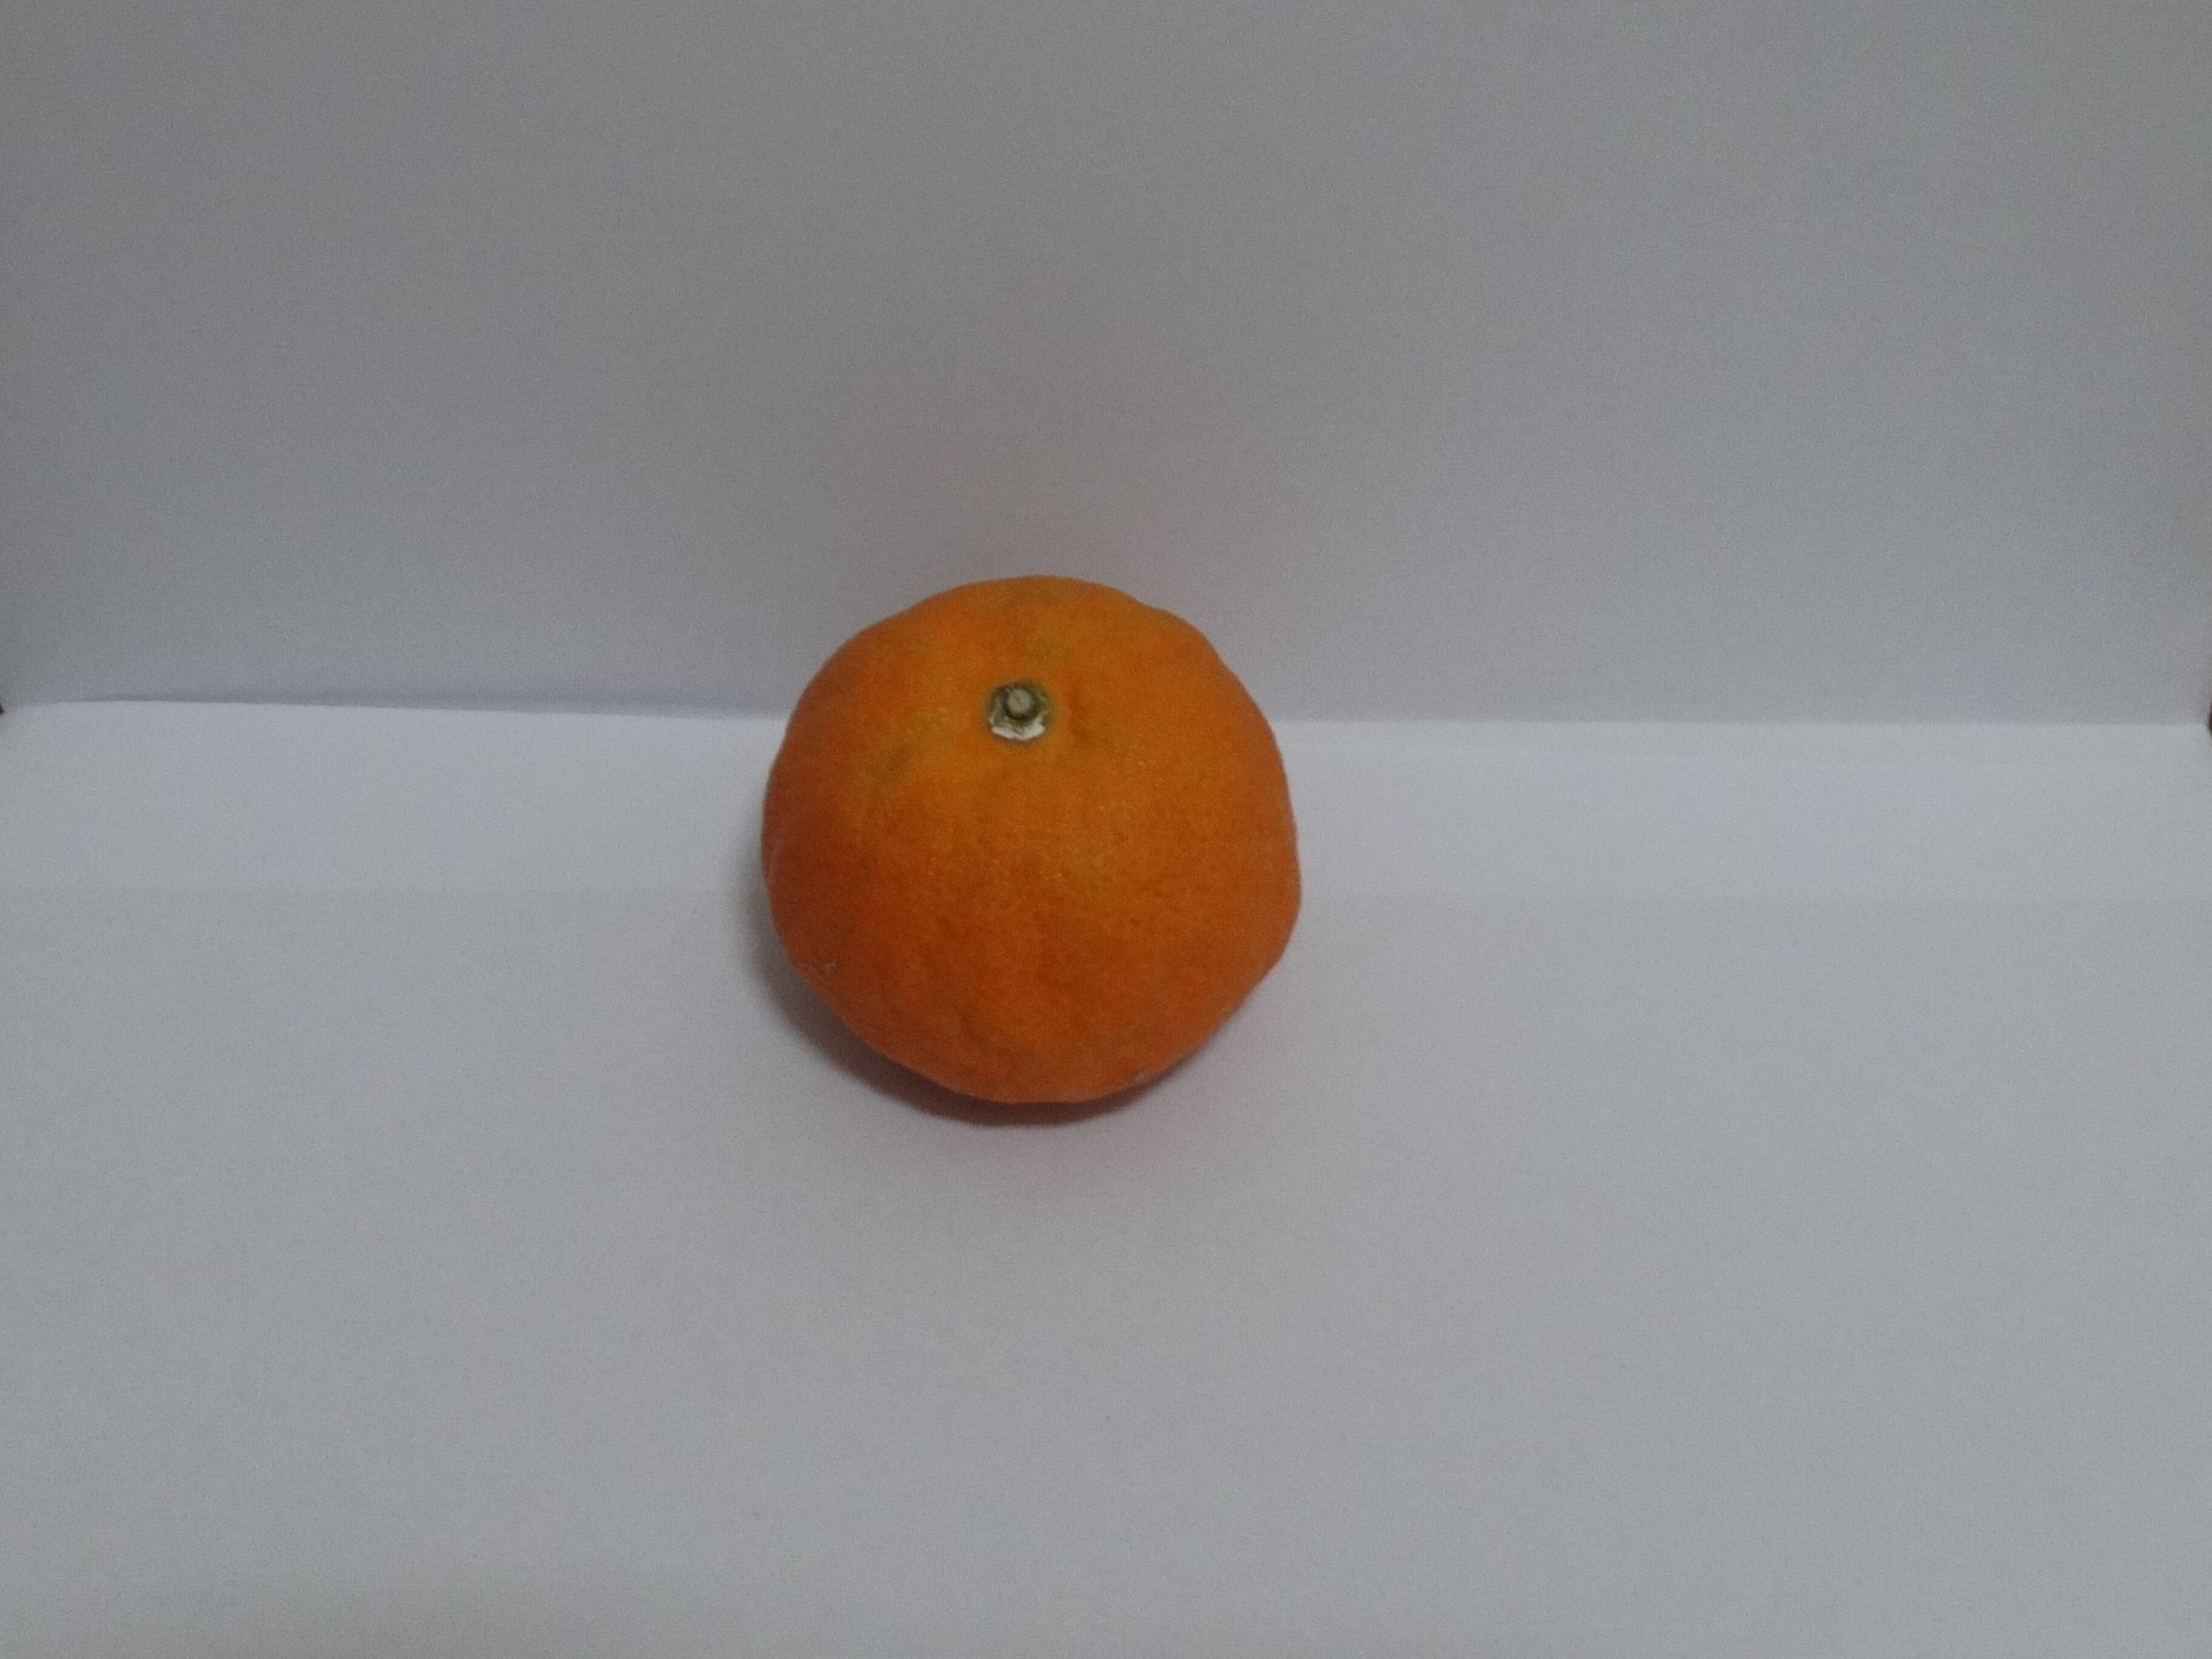
Citrus fruit variety: murcott